Sky position (RA, Dec in degrees): 210.194, 18.367
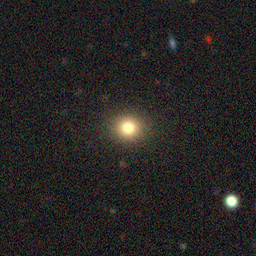
Galaxy morphology: Round Smooth Galaxies